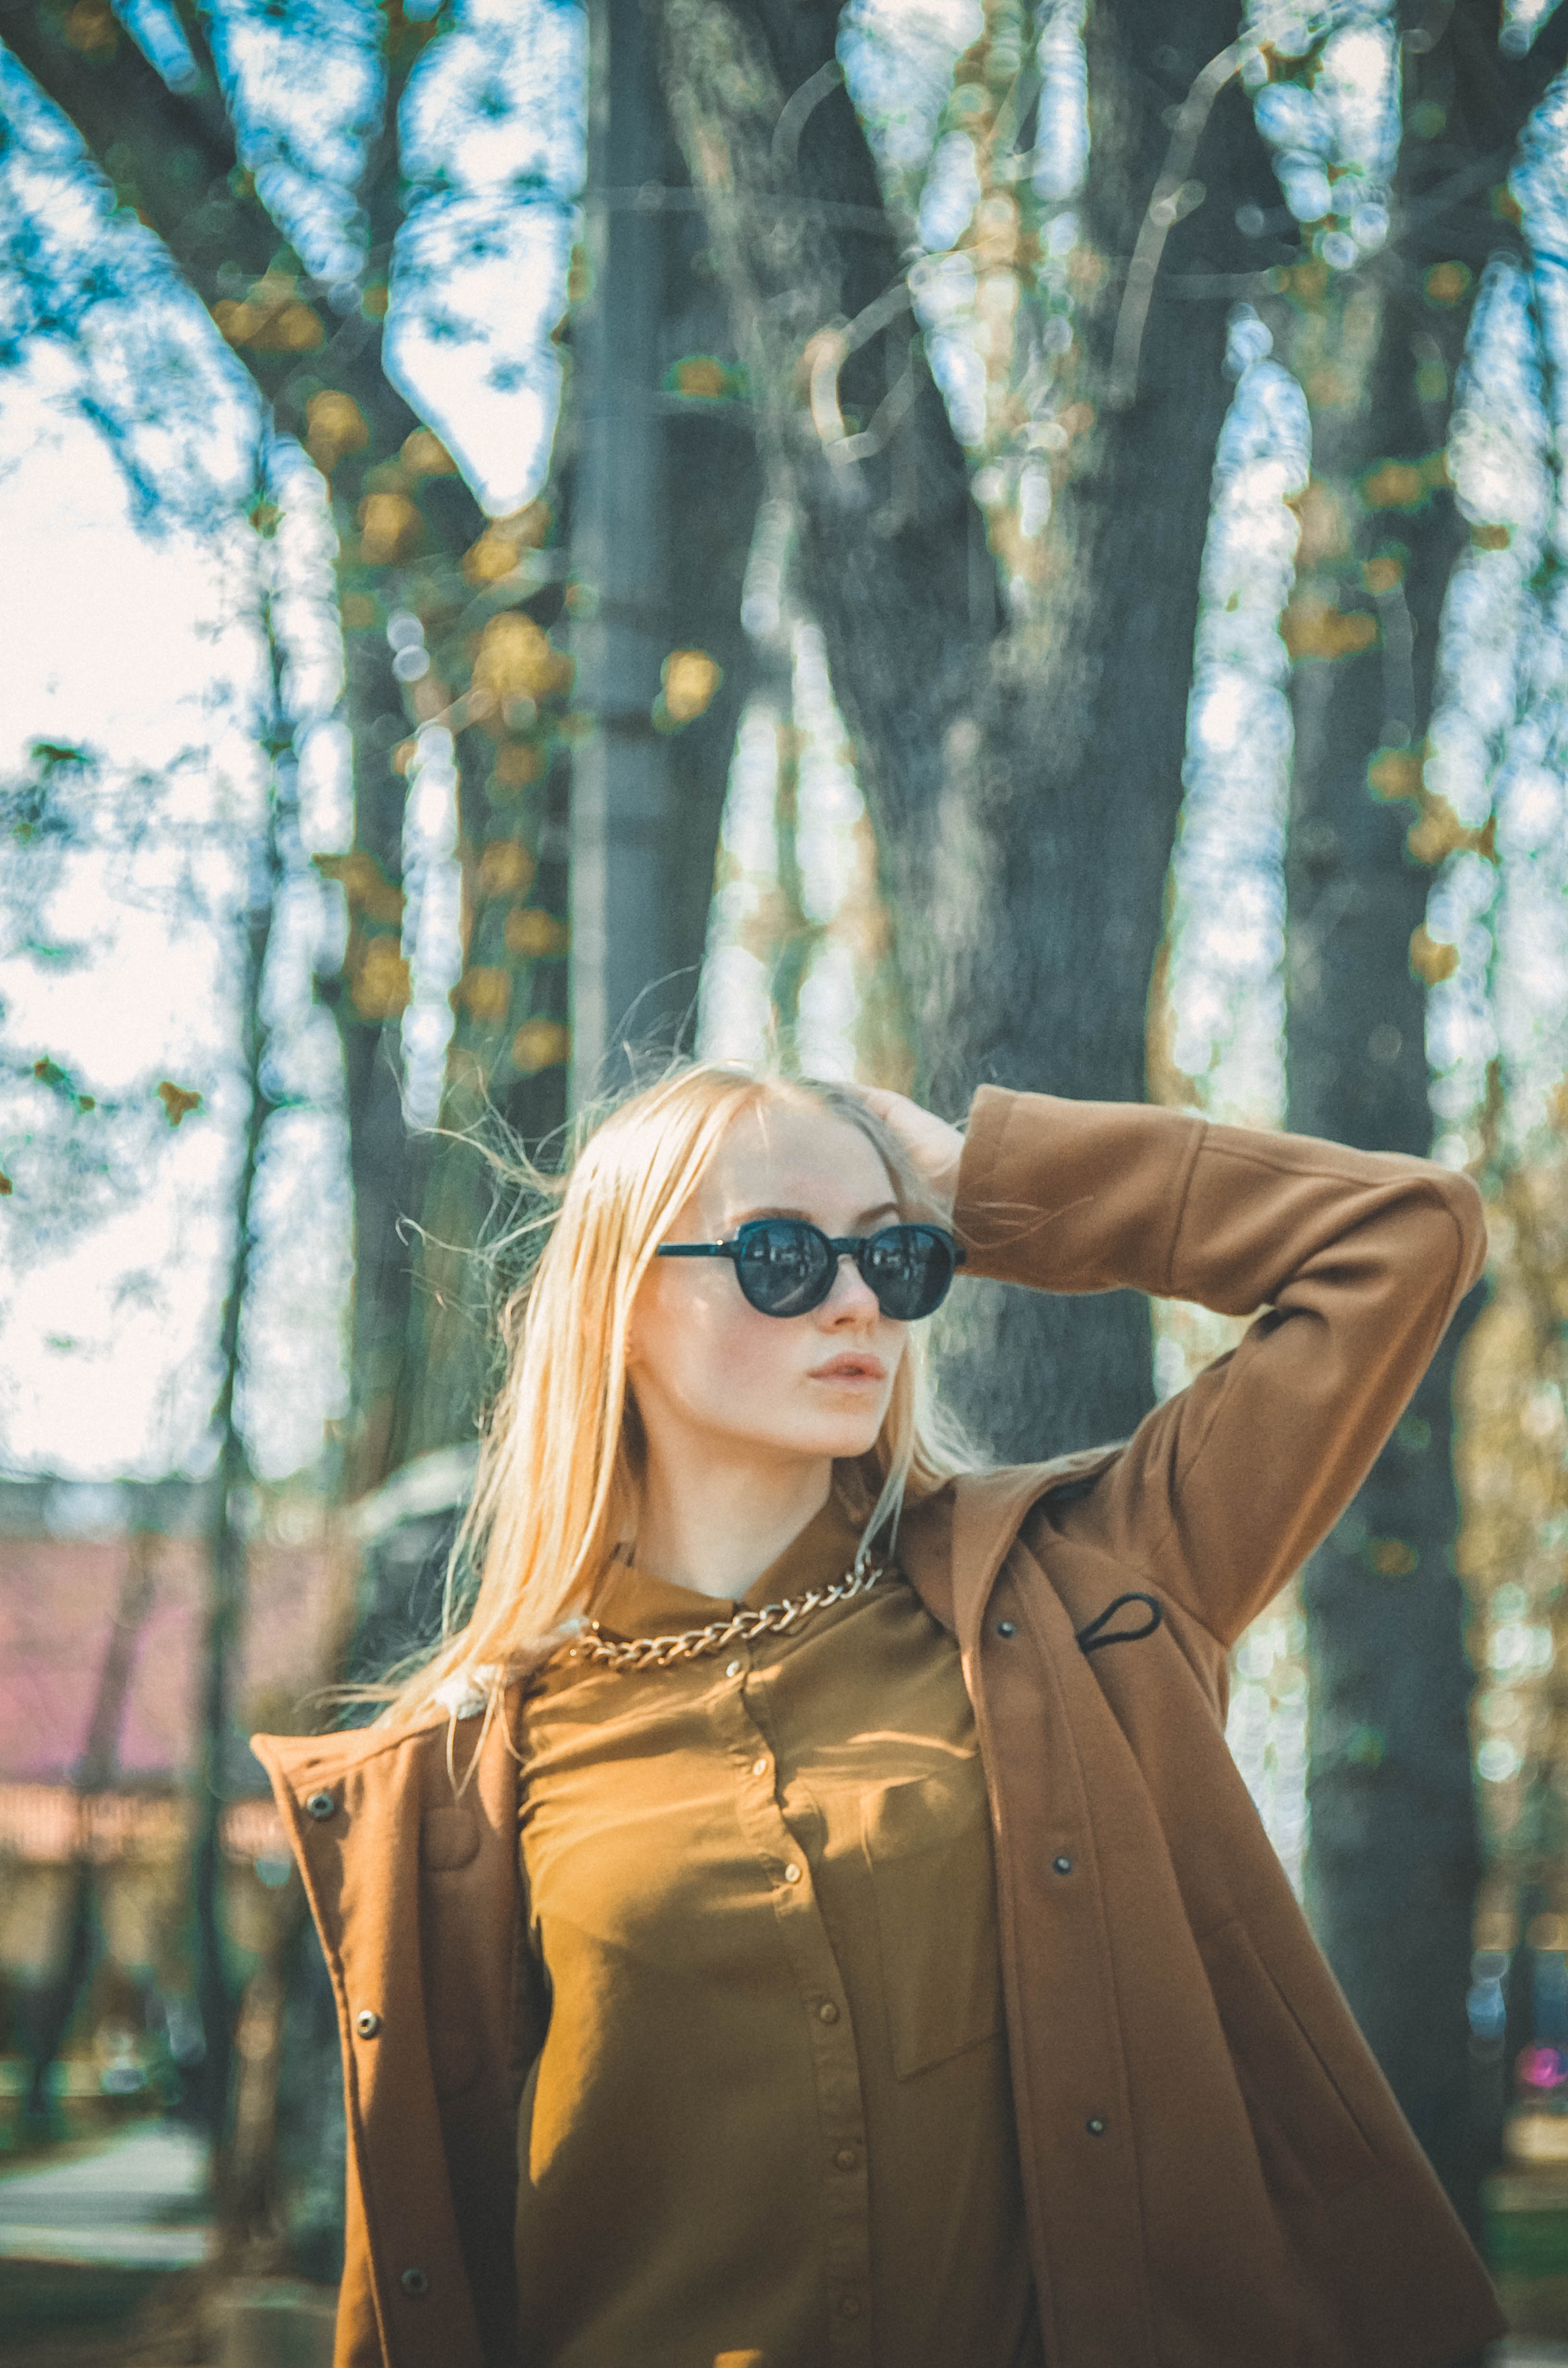
girl, woman, hair, view, portrait, model, young, spring, color, autumn, fashion, clothing, lady, blonde, season, dress, hands, glasses, photograph, beauty, style, pretty, posture, cosmetics, greens, photo shoot, light background